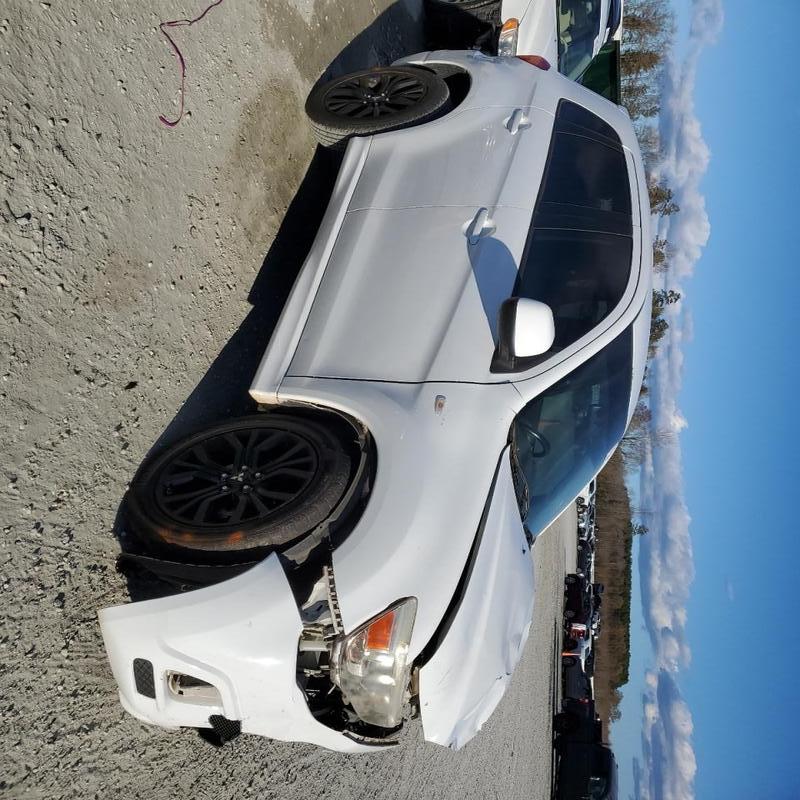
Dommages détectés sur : pare-choc avant, capot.
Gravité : mineur